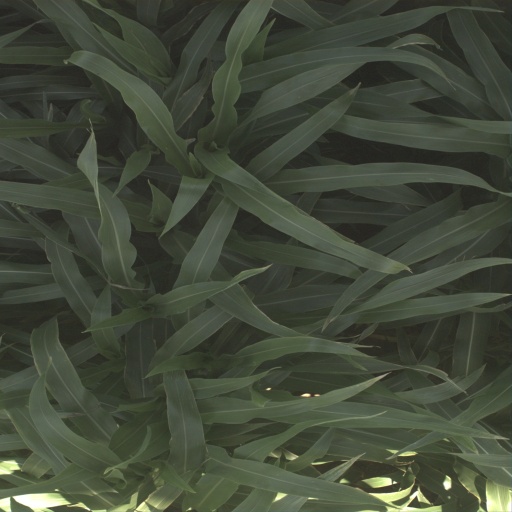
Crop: sorghum